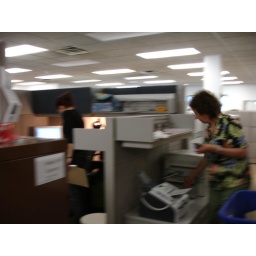
The editors will have their own office in the new building